Smith of Wootton Major

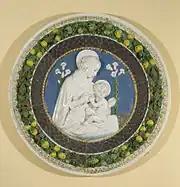
Josh B. Long likens the Faery Queen with lilies to the Virgin Mary. Glazed terracotta plaque "The Virgin of the Lilies", Della Robbia family workshop, 16th century

Josh B. Long, in "Tolkien Studies", states that for Tolkien, "allegorical interpretation" was not the same as allegory, as interpretations come from a free interchange between text and reader, whereas allegory is imposed by the author. Long sees both religious "undertones" in the story, and autobiographical elements. He notes that the Catholic writer Joseph Pearce took the story as a parable, and that Flieger accepts "a level of allegory" but not the philological version proposed by Shippey. Instead, the Hall would be the church, Cook would be the parson, and cooking would be "personal religion". Or, Matthew Dickerson and Jonathan Evans suggest, Alf is a figure of Christ, the king of a heavenly realm who arrives as a child and grows to be a man. Martin Sternberg sees the story as religious, with experiences of the numinous and "traditional mystical ideas and motifs".